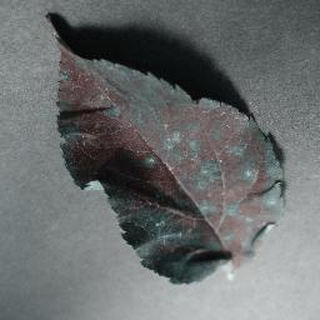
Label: apple_cedar_apple_rust